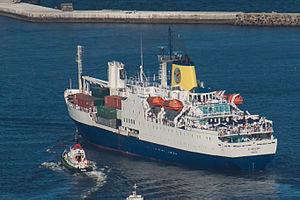
Le RMS St Helena est un navire cargo de fret et de passagers qui dessert le territoire britannique d'outre-mer de Saint-Hélène. Il navigue entre Le Cap en Afrique du Sud et l'île Sainte-Hélène, avec des navettes régulières en continuation vers l'île de l'Ascension. Certains voyages desservent aussi Walvis Bay, qui est parfois la destination finale au lieu du Cap. Il faisait deux voyages par an jusqu’à Portland, avec des escales à Vigo et Tenerife jusqu'au 14 octobre 2011, date de son dernier voyage en métropole. Il est l'un des quatre derniers navires dans le monde à porter statut de Royal Mail Ship.